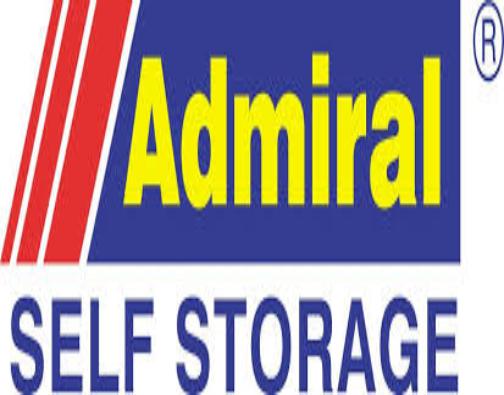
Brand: Admiral
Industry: Clothes